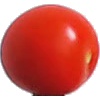
Label: Tomato Cherry Red 1